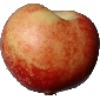
Label: Nectarine 1